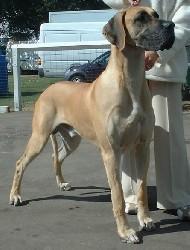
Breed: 206-n000035-Great_Dane